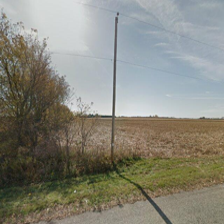
Label: streetView